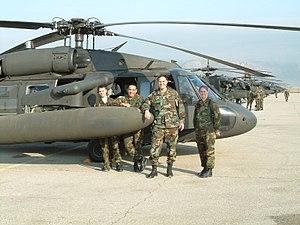
L'aéroport de Mostar est un aéroport près de Mostar, Bosnie-et-Herzégovine, situé dans le village de Ortiješ, 7 km au sud-est de Mostar.